Cecil W. Stoughton

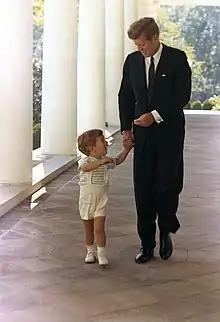
President John F. Kennedy with John-John in 1963.

During World War II, he was assigned to the First Motion Picture Unit. He was a captain in the United States Army Signal Corps, when he was assigned to the White House Army Signal Agency. Stoughton's behind-the-scene pictures of John and Jacqueline and their children in their public and personal life were pivotal in shaping the public's view of the U.S. first family. He took more than 8,000 pictures of the family spanning the 34-month period beginning with Kennedy's inauguration and ending with his assassination.